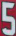
Number: 5